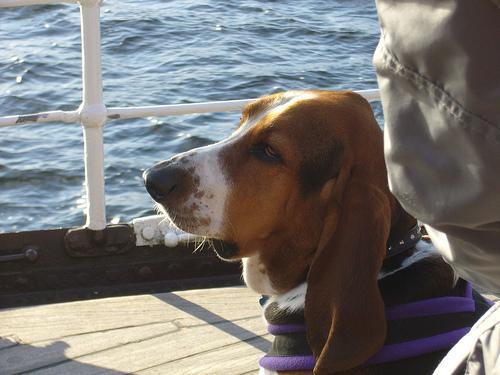
basset